Shadow Star (novel)

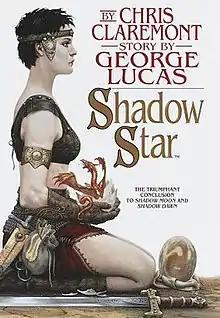

Shadow Star is the third book in the "Chronicles of the Shadow War" trilogy.